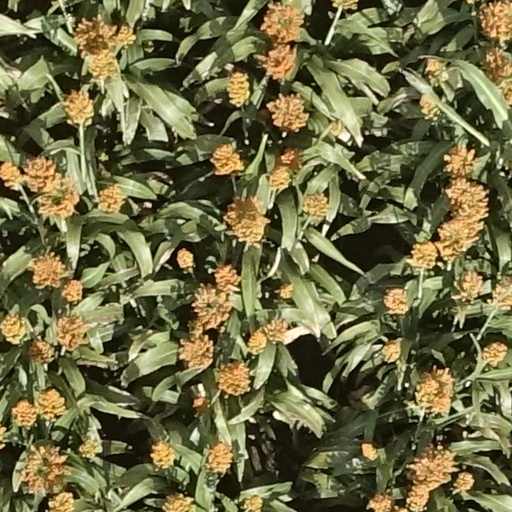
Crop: sorghum